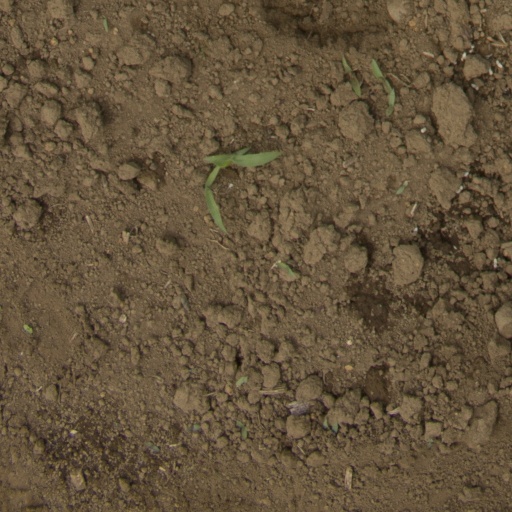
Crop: Jerusalem artichoke